Antònia Vicens

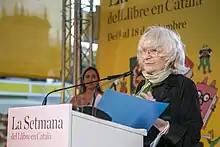
Vicens in 2022

Antònia Vicens i Picornell (born 1941) is a Majorcan writer in the Catalan language. She is a recipient of the Premi Sant Jordi de novel·la prize and the Premi d'Honor de les Lletres Catalanes.